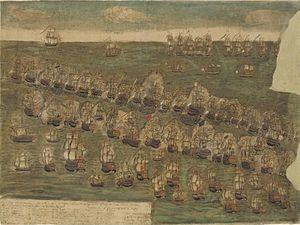
Combat naval d'Ouessant, probablement celui de 1781 (auteur inconnu, dessin à l'aquarelle, BNF, http://gallica.bnf.fr/ark:/12148/btv1b6944980b.r=Ouessant.langFR)
Ouessant /wɛsɑ̃/, en breton : Eusa /ˈøsa/, est une commune insulaire du département du Finistère, dans la région Bretagne, constituée pour l'essentiel par l'île d'Ouessant dans l'océan Atlantique. Le bourg d'Ouessant s'appelle Lampaul. Ses habitants sont appelés les Ouessantins. Ouessant fait partie du parc naturel régional d'Armorique et du parc naturel marin d'Iroise.